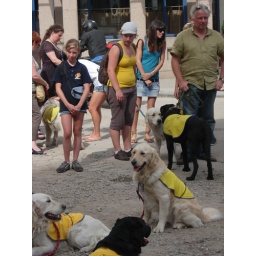
Alix is a female golden retriever and a service dog in training. Picture taken by her foster family.